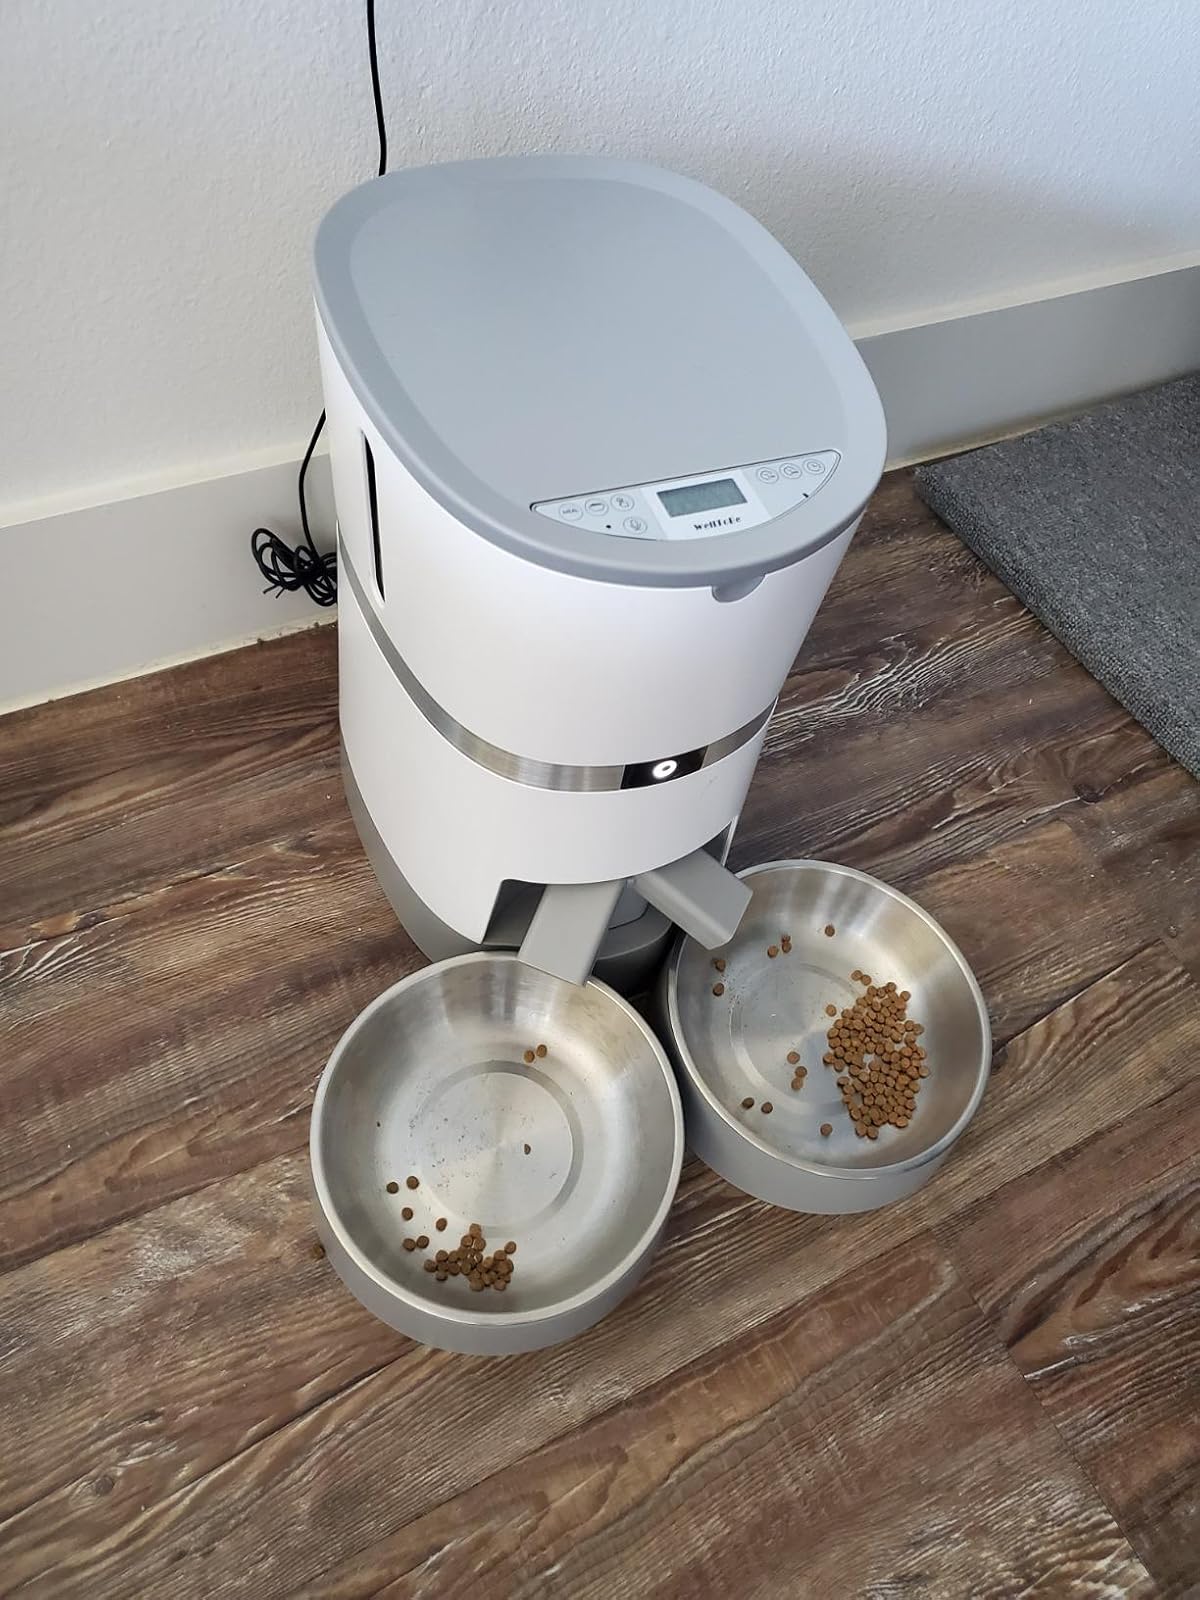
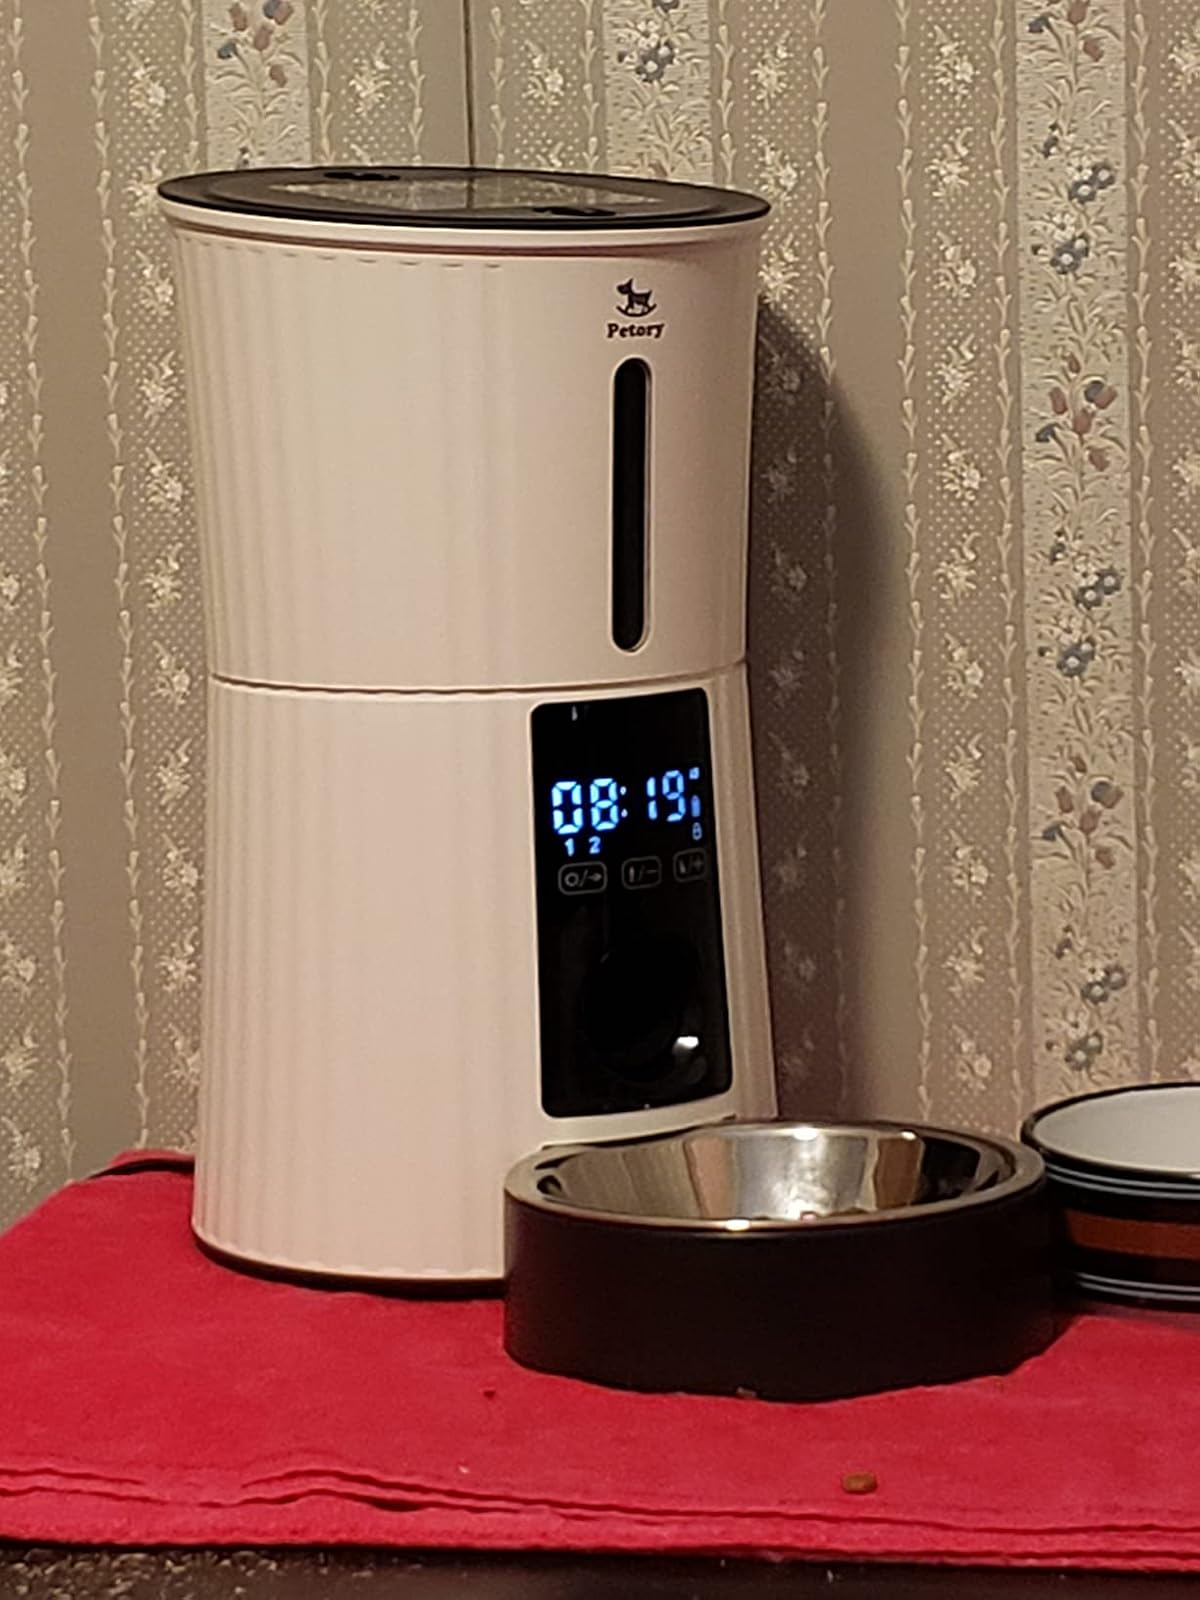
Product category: items_feeder
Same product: no